Venus of Laussel

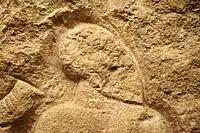
Detail of the head.

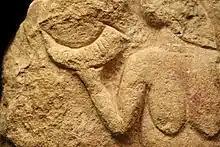
Detail of the right arm and the horn.

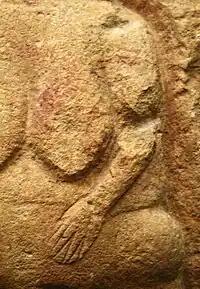
Detail of the left arm and hand.

The figure holds a bison horn, or possibly a cornucopia, in one hand, which has thirteen notches. She has large breasts, a great stomach, and wide hips. There is a "Y" on her thigh and her faceless head is turned toward the horn. The lower relief was covered in red ochre.